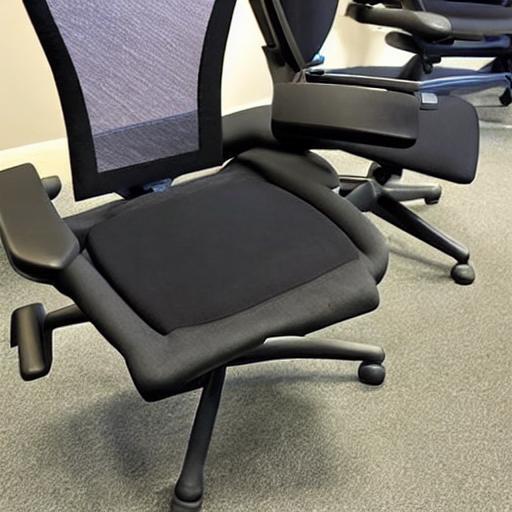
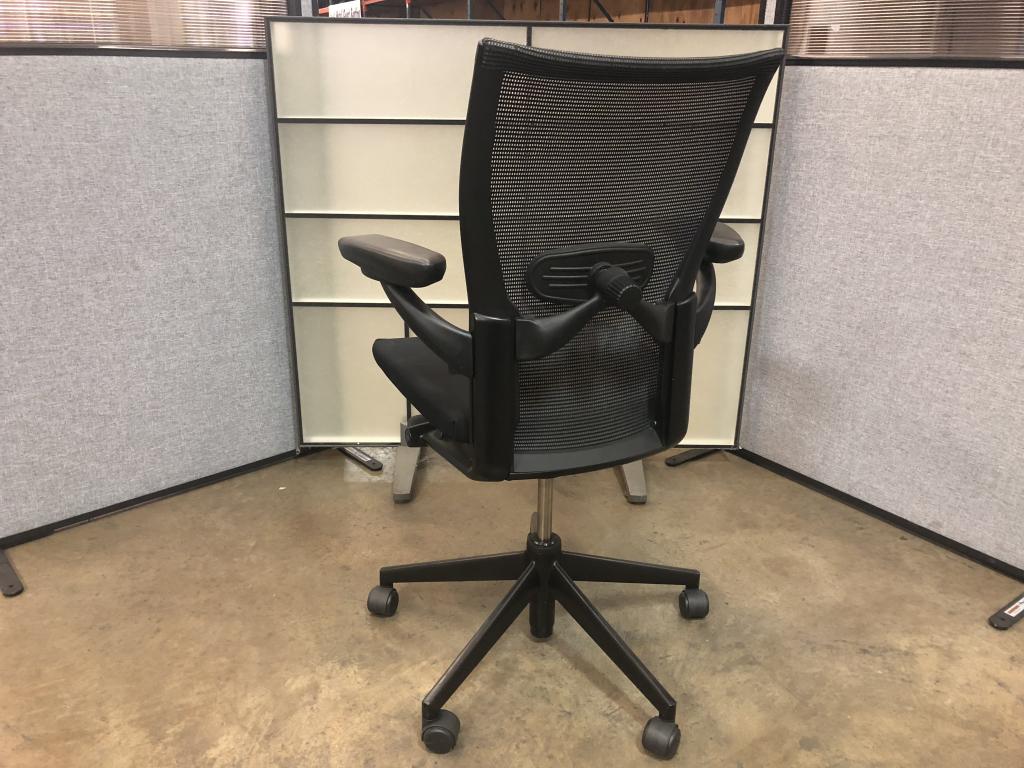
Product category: items_chair
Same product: no